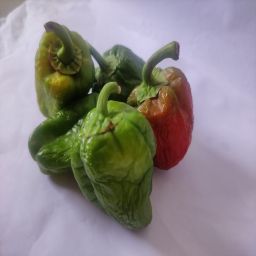
Crop: Bell Pepper
Quality: Ripe